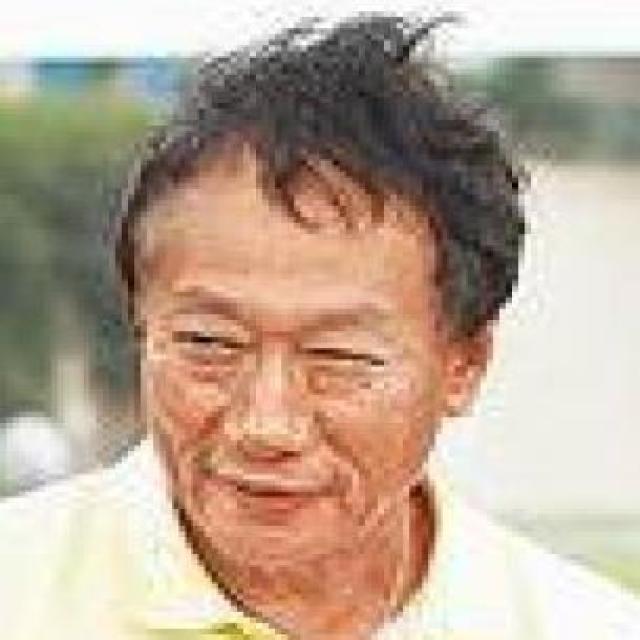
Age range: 45-64